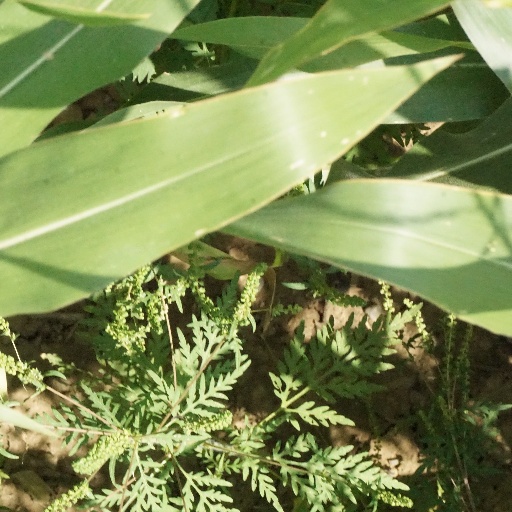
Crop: maize; corn